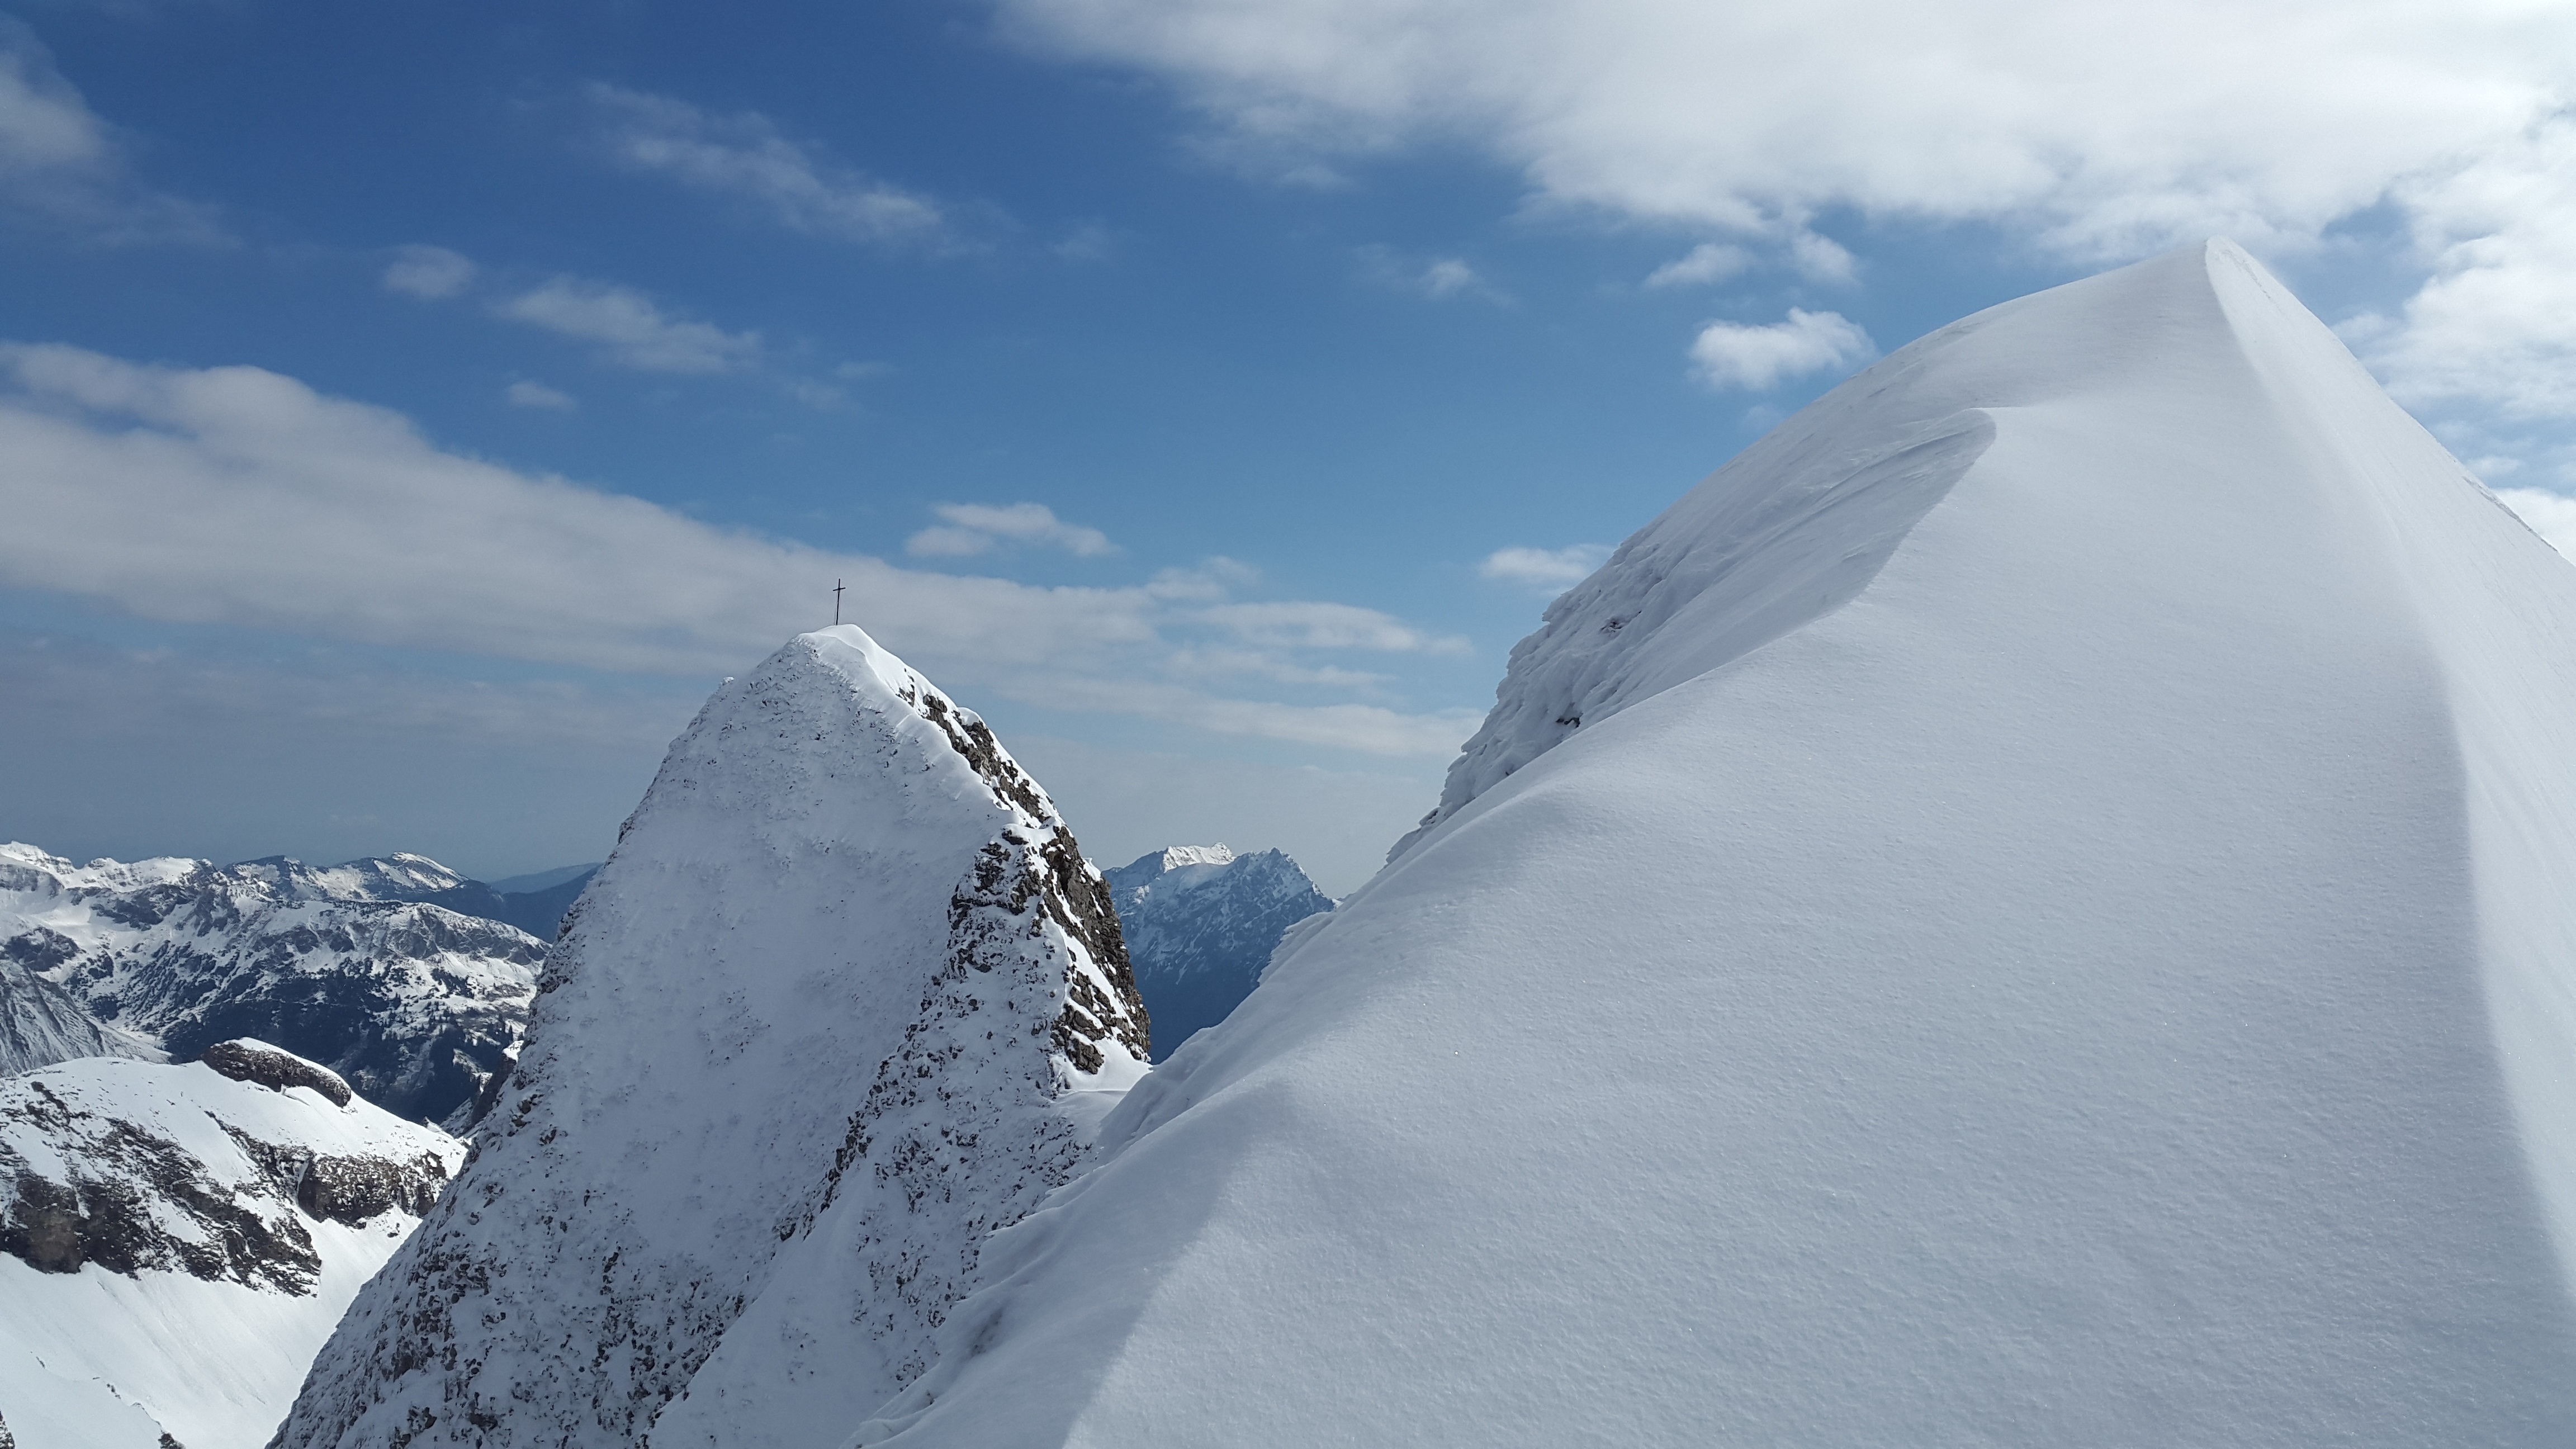
landscape, nature, mountain, snow, winter, adventure, view, mountain range, ice, weather, snowy, alpine, extreme sport, ridge, summit, mountaineering, sports, mountains, alps, piste, landform, ski touring, allg u, summit cross, ski mountaineering, schneck, sky horn, mountainous landforms, geological phenomenon